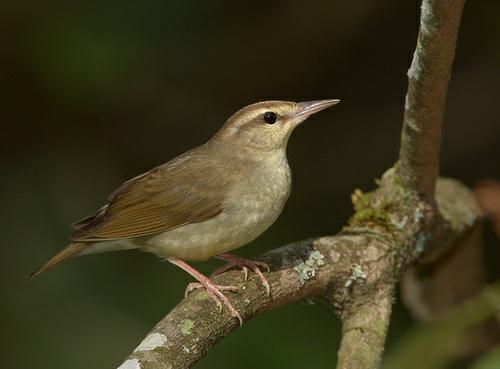
A photo of a swainson warbler